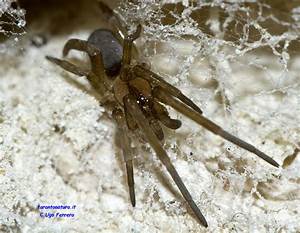
Label: ragno